Police misconduct allegations during the 2019–2020 Hong Kong protests

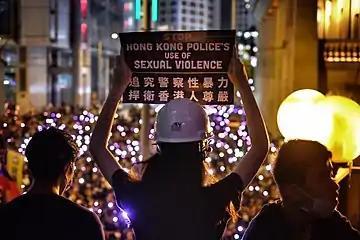

The Hong Kong Police Force has been accused of instilling a general climate of fear: The police were also accused of making arbitrary arrests by the Amnesty International. Lawmaker Ted Hui added that the police, after failing to arrest the radical protesters, turned to arrest peaceful protesters, bystanders, young people in general, and people wearing black clothes. The allegations resurfaced after a rally on New Year's Day, during which more than 400 people were arrested, including three members from Civil Rights Observer. Police have admitted that some of the detainees may have been innocent bystanders, but said that such people would be released "after further enquiries". Legislator Alvin Yeung said that mass arrests were "totally unreasonable and groundless", and demanded if police had "any instructions or any legal basis to conduct the preemptive arrests"